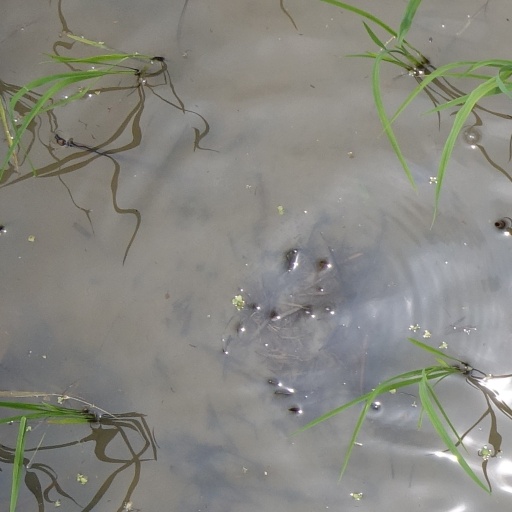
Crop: rice